James Roosevelt Bayley

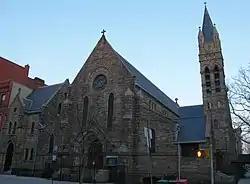
St. Andrew's, Harlem, where Bayley was rector after his Episcopalian ordination

In Harlem, Bayley had the opportunity, probably for the first time, of conversing with Catholic priests and arguing with them on such controversial questions as papal primacy and the validity of Episcopalian holy orders, which Catholic theologians denied. While acting as rector of St. Andrew's, he often received money to be distributed among the poor, and since there were no poor in his own parish, Bayley directed his ministry to the poor Irish immigrants of the city, who were overwhelmingly Catholic. It was on one of these visits that he met Father Michael Curran, the pastor of St. Paul's, Harlem, who later stated that "he had helped into the Church his neighbor, the Protestant rector of St. Andrew's, the Rev. J. R. Bayley."